Kisapmata (film)

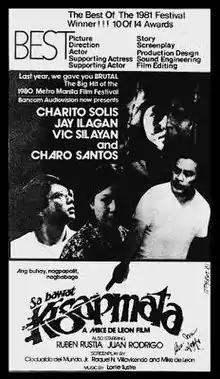
Theatrical release poster

Kisapmata (Filipino for "in the blink of an eye") is a 1981 Philippine psychological horror film directed by Mike de Leon from a screenplay he co-wrote with Clodualdo del Mundo Jr. and Raquel Villavicencio. It stars Vic Silayan, Charo Santos, Jay Ilagan, and Charito Solis. The plot was inspired by the crime reportage "The House on Zapote Street" written by Nick Joaquin. The piece chronicles the events leading to the highly publicized familicide committed by Pablo Cabading, a retired policeman.